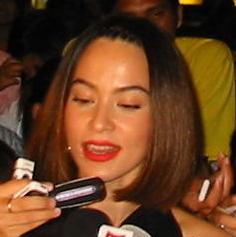
Age: 36